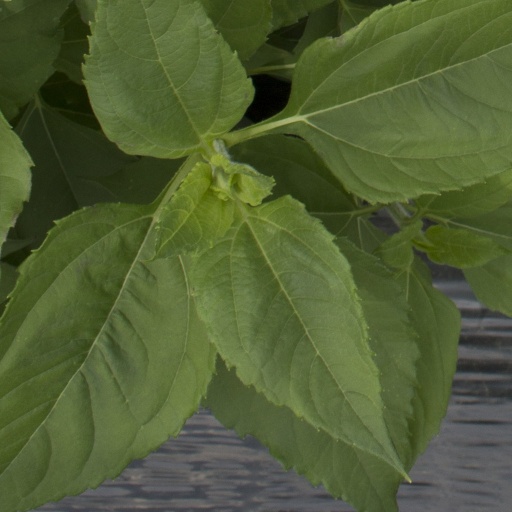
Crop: Jerusalem artichoke